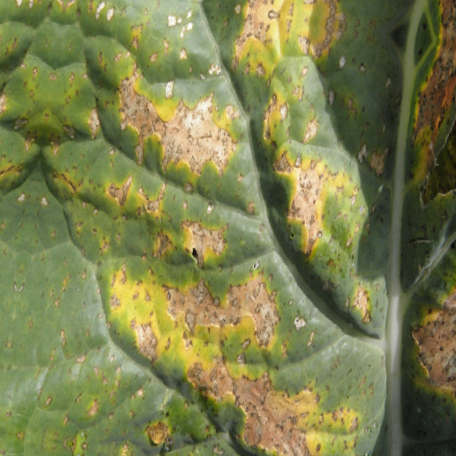
Label: Downy Mildew